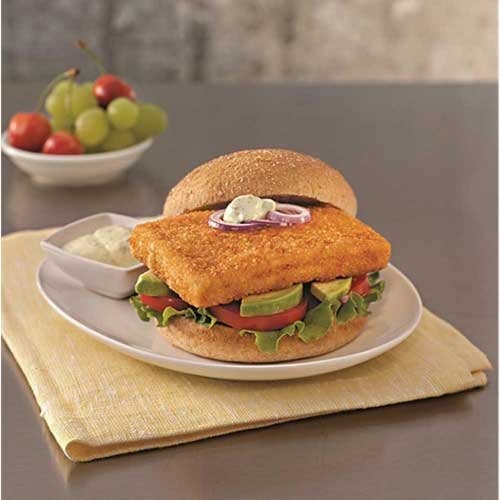
Item Name: Trident Seafoods Alaskan Whole Grain Breaded Pollock, 3.6 Ounce -- 1 each.
Value: 1.0
Unit: Count

Price: 97.57